Xi'an MA60

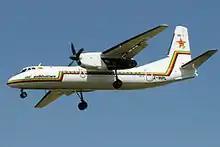
A MA60 flying with Air Zimbabwe

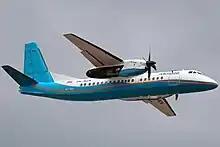
A MA60 from Merpati Nusantara Airlines

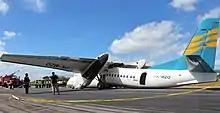
The Xi'an MA60 following the Merpati Nusantara Airlines Flight 6517 accident

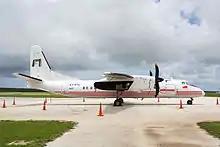
Real Tonga's MA60 in 2014

The New Zealand Government suspended its programme of development aid to Tonga's tourism industry in July 2013 after an MA60 donated by the Chinese Government was delivered to the airline Real Tonga. In August 2013 the New Zealand Government also issued a statement advising tourists to not travel on Real Tonga's MA60 on the grounds that "this aircraft has been involved in a significant number of accidents in the last few years", and the type "is not certified to fly in New Zealand or other comparable jurisdictions". Real Tonga ceased operating the MA60 in early 2015 after the Tongan Government passed legislation adopting New Zealand's civil aviation regulations. A proposal to re-establish Royal Tongan Airlines to operate the MA60 was reported later in the year.